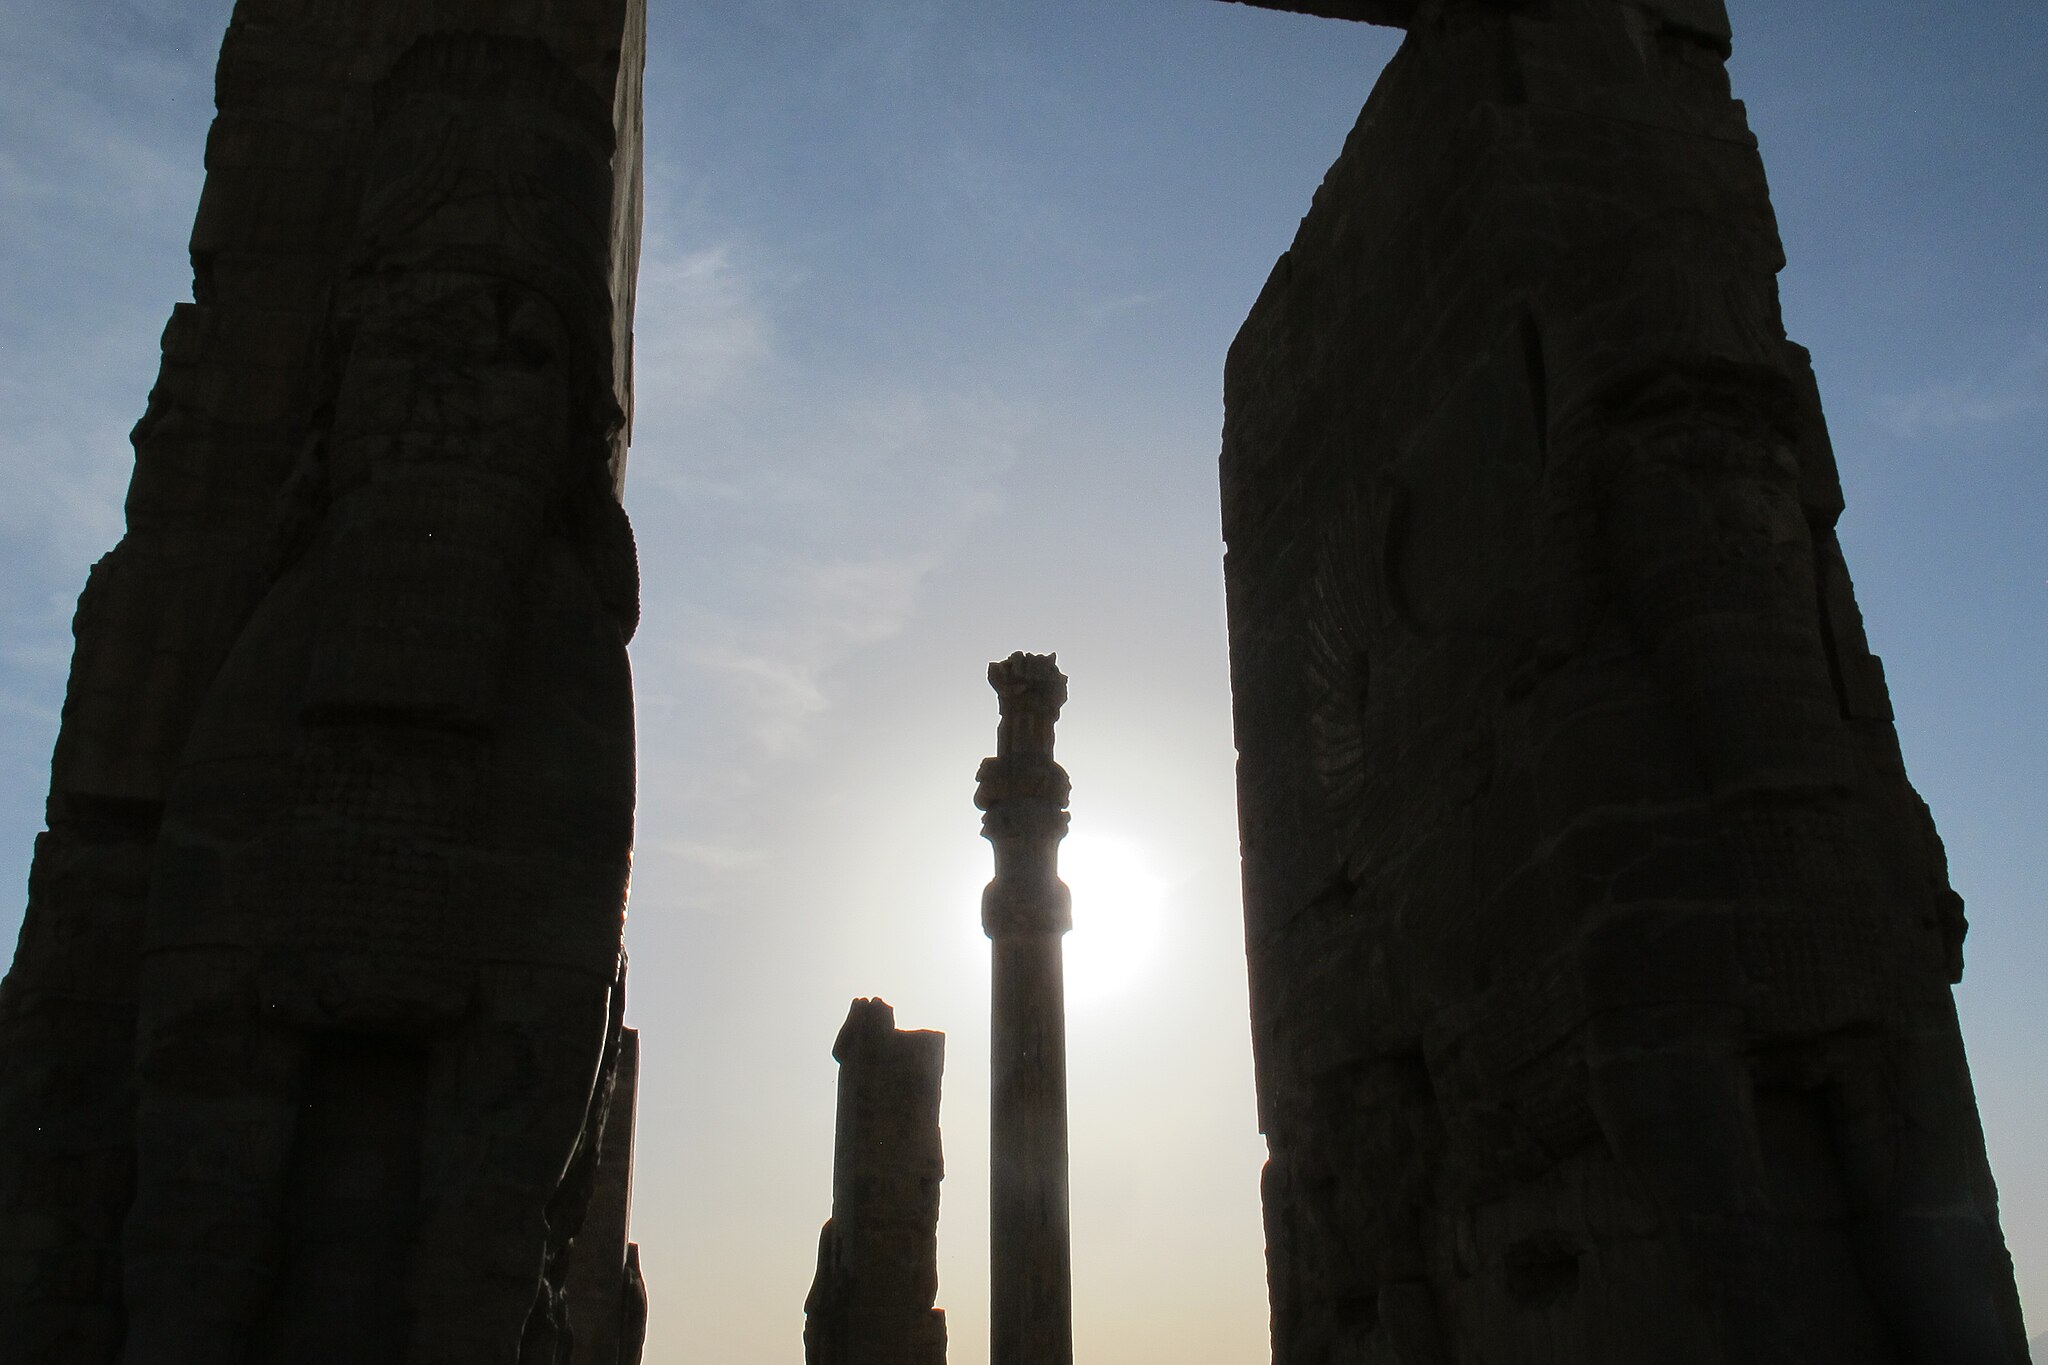
Title: تخت جمشید به روایت مینیک28
Date: 2016-07-16 23:22:28
Categories: Images from Wiki Loves Monuments 2018, Self-published work, Cultural heritage monuments in Iran with known IDs, Uploaded via Campaign:wlm-ir, Images from Wiki Loves Monuments in Marvdasht, 2016 in Persepolis, Images from Wiki Loves Monuments 2018 in Iran, Details of Gate of All Nations, Photographic silhouettes of Persepolis